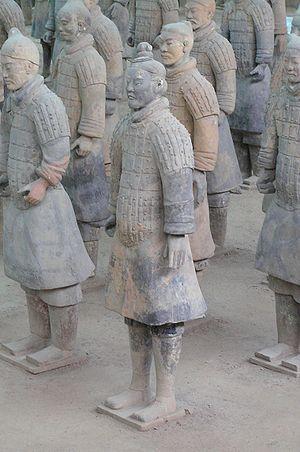
5 février : la sonde américaine Mariner 10 photographie Vénus avant de continuer sa route vers Mercure.